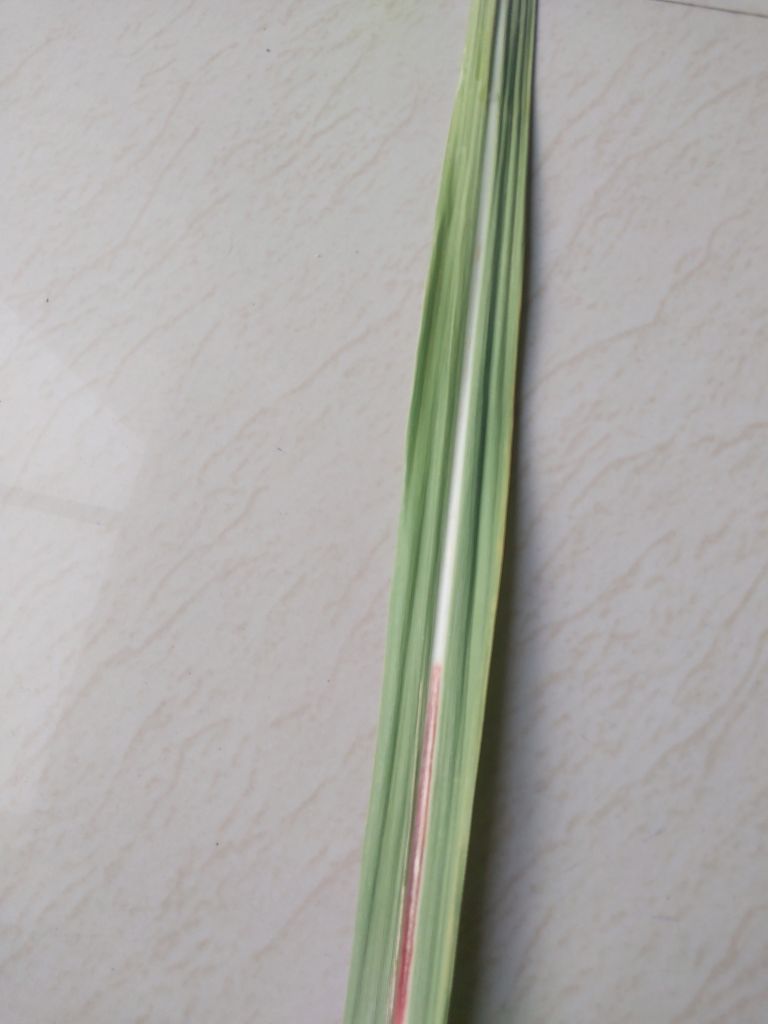
Label: Brown Spot